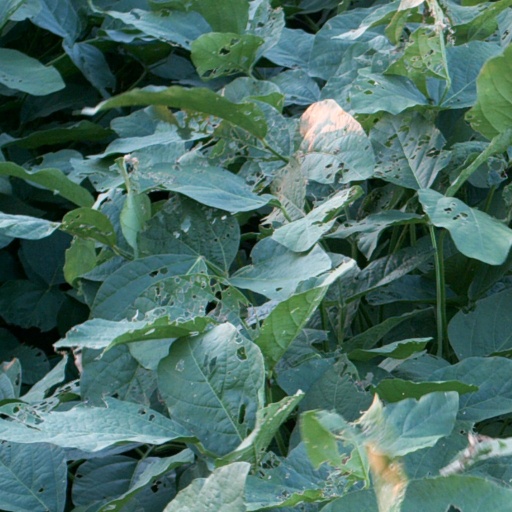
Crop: soybean